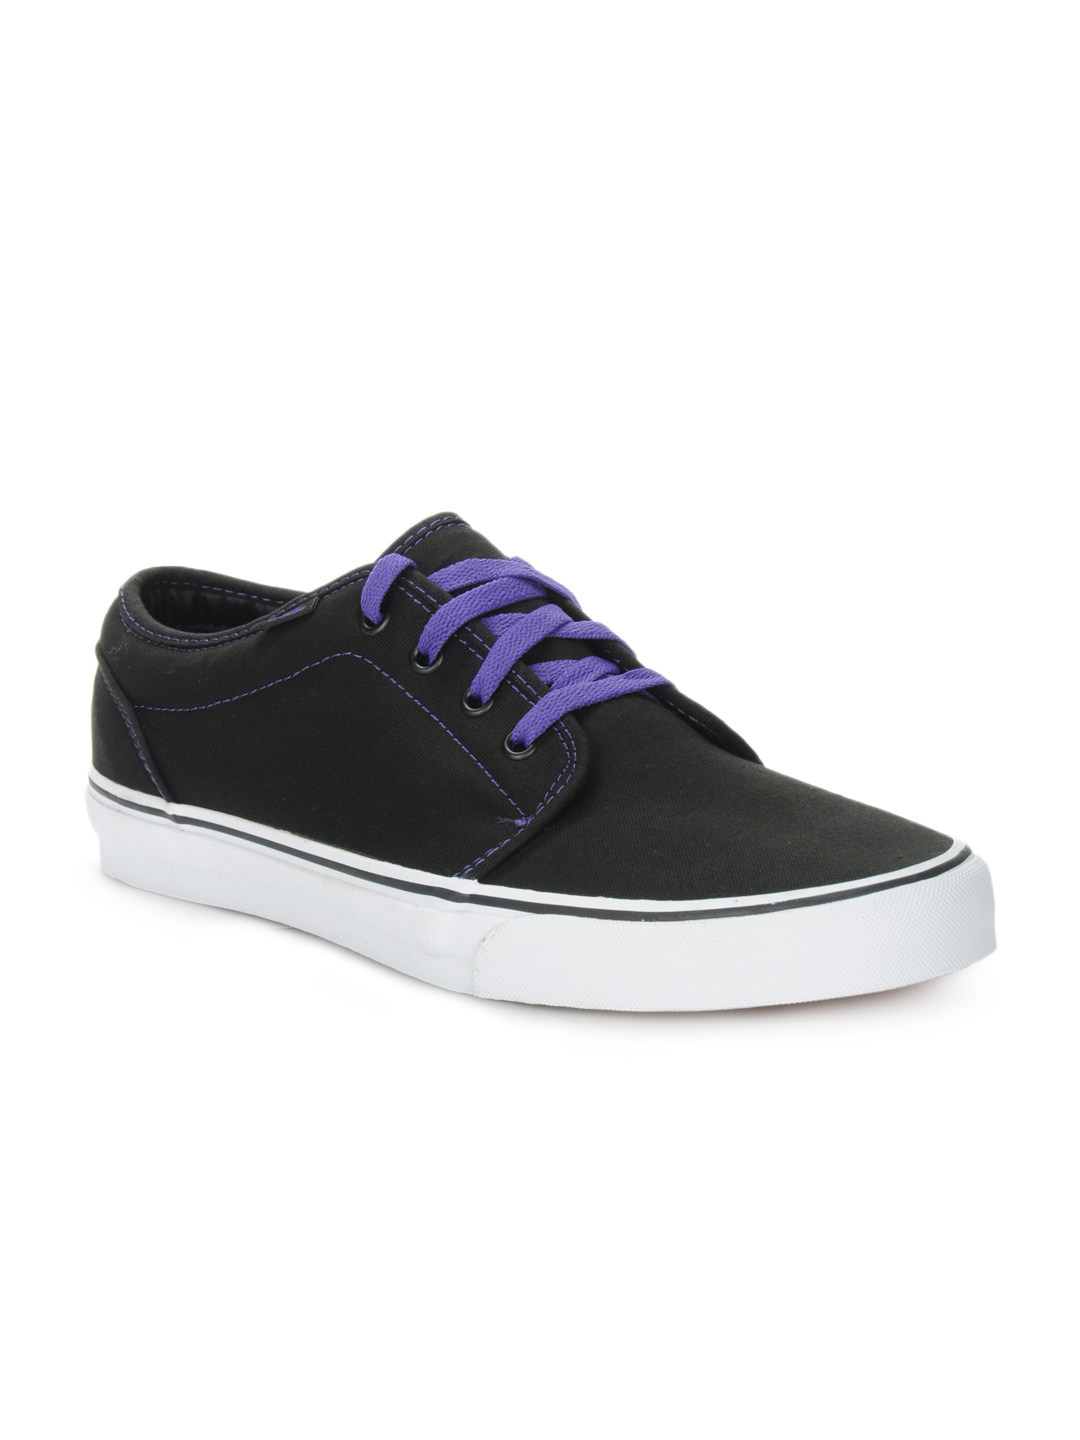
Vans Men Black Helliotrope Shoes
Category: Footwear / Shoes / Casual Shoes
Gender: Men
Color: Black
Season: Summer 2012
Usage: Casual